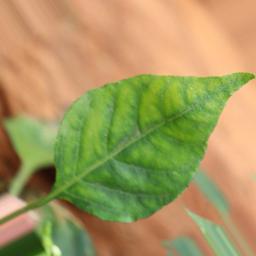
Label: healthy